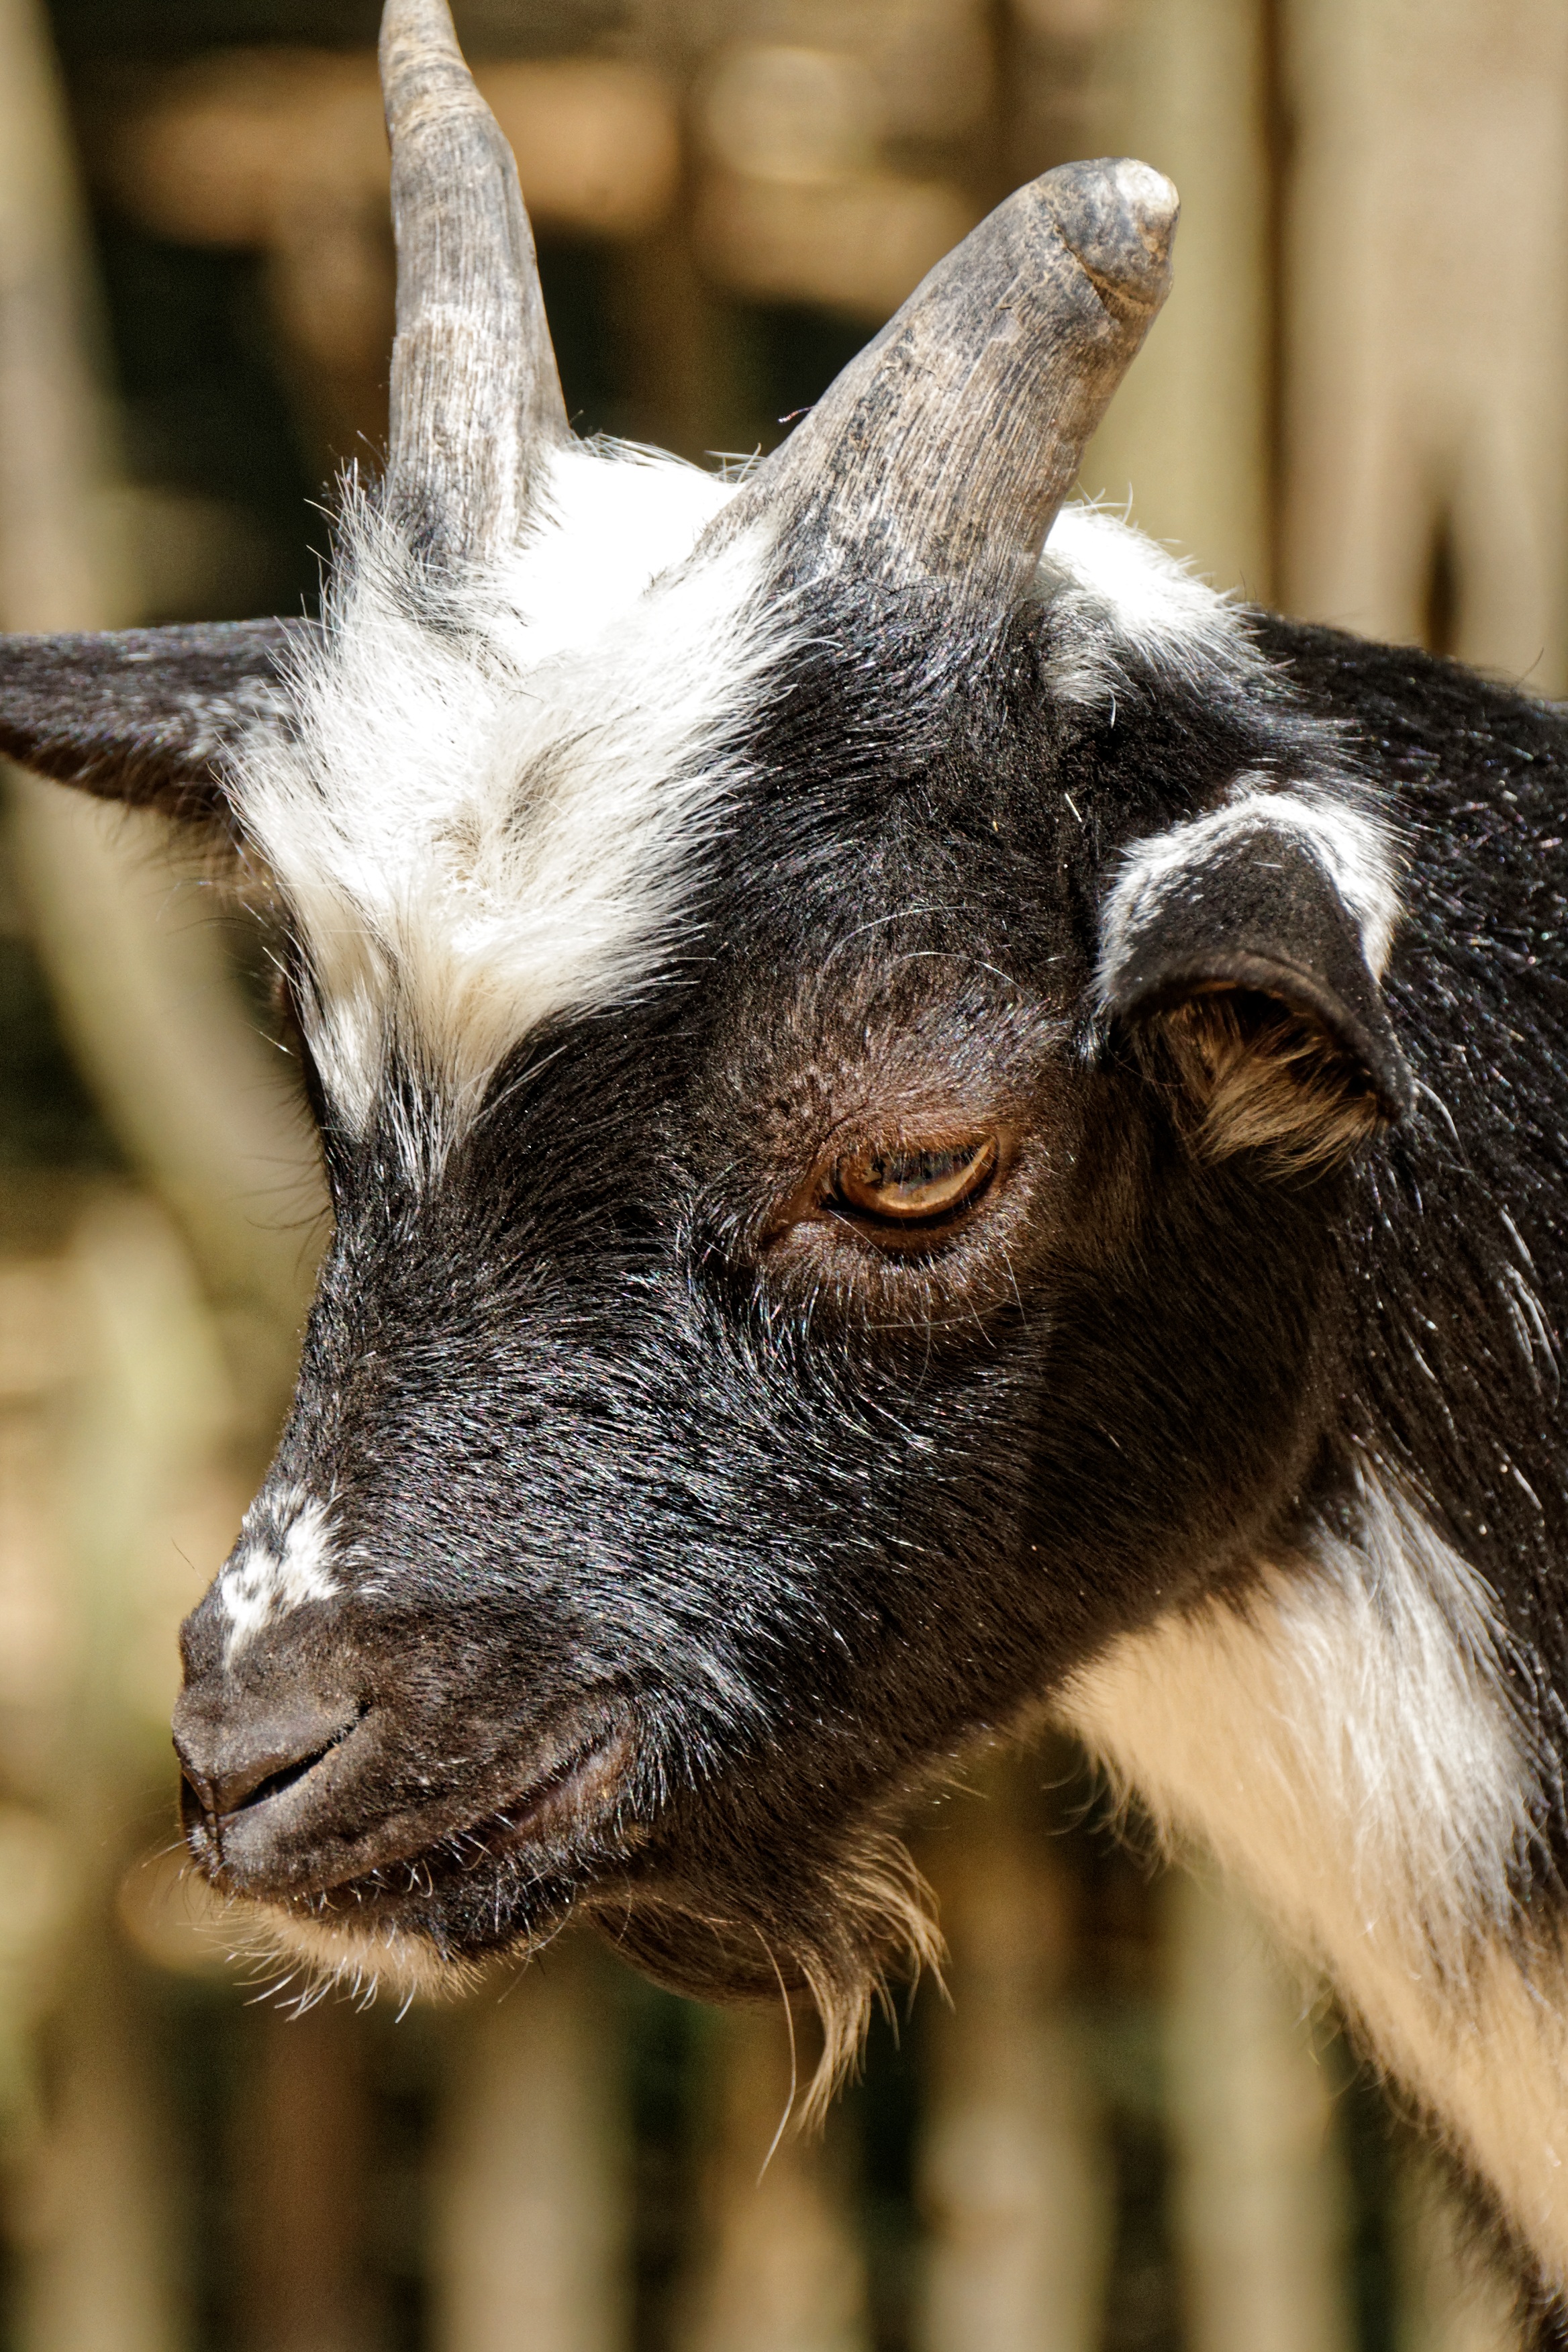
animal, wildlife, goat, horn, livestock, mammal, fauna, close up, goats, eye, vertebrate, horns, young animal, herbivores